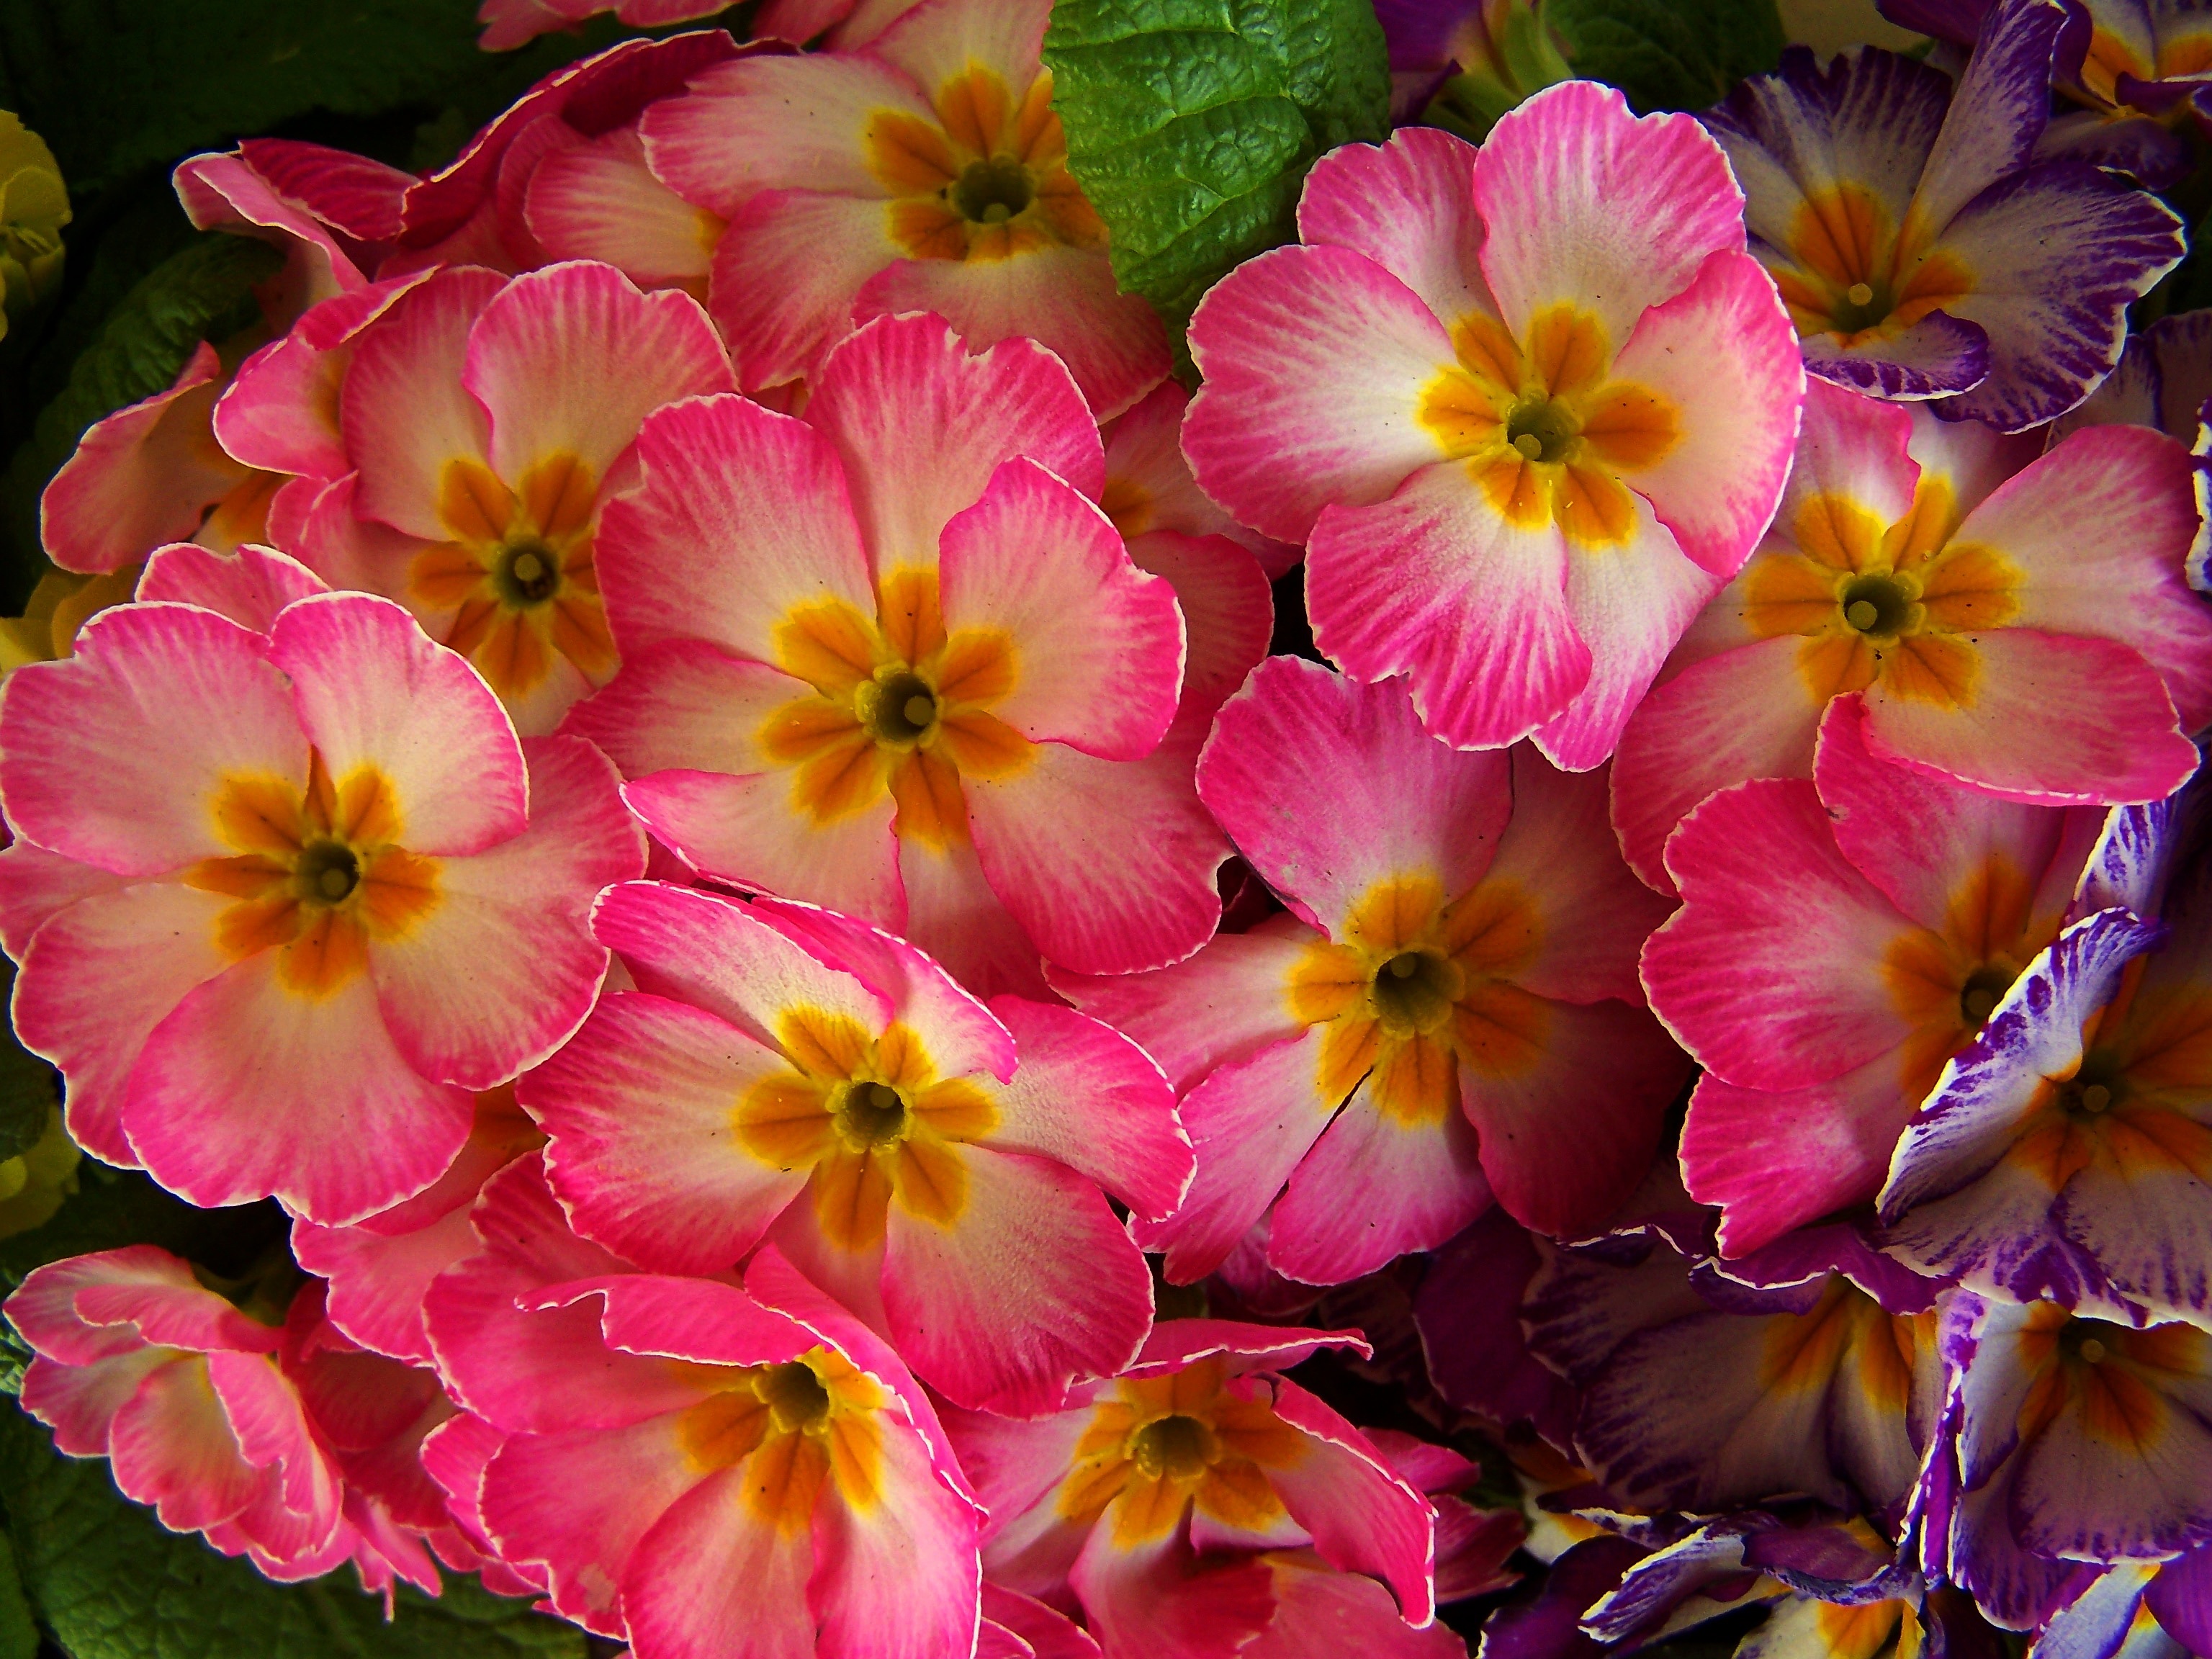
plant, flower, petal, pink, flora, primrose, spring flowers, macro photography, flowering plant, annual plant, land plant